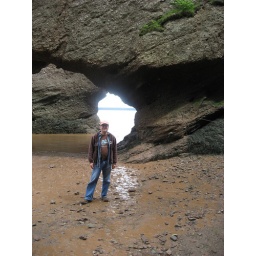
Standing on the ocean floor at low tide in the same spot as the previous photo.